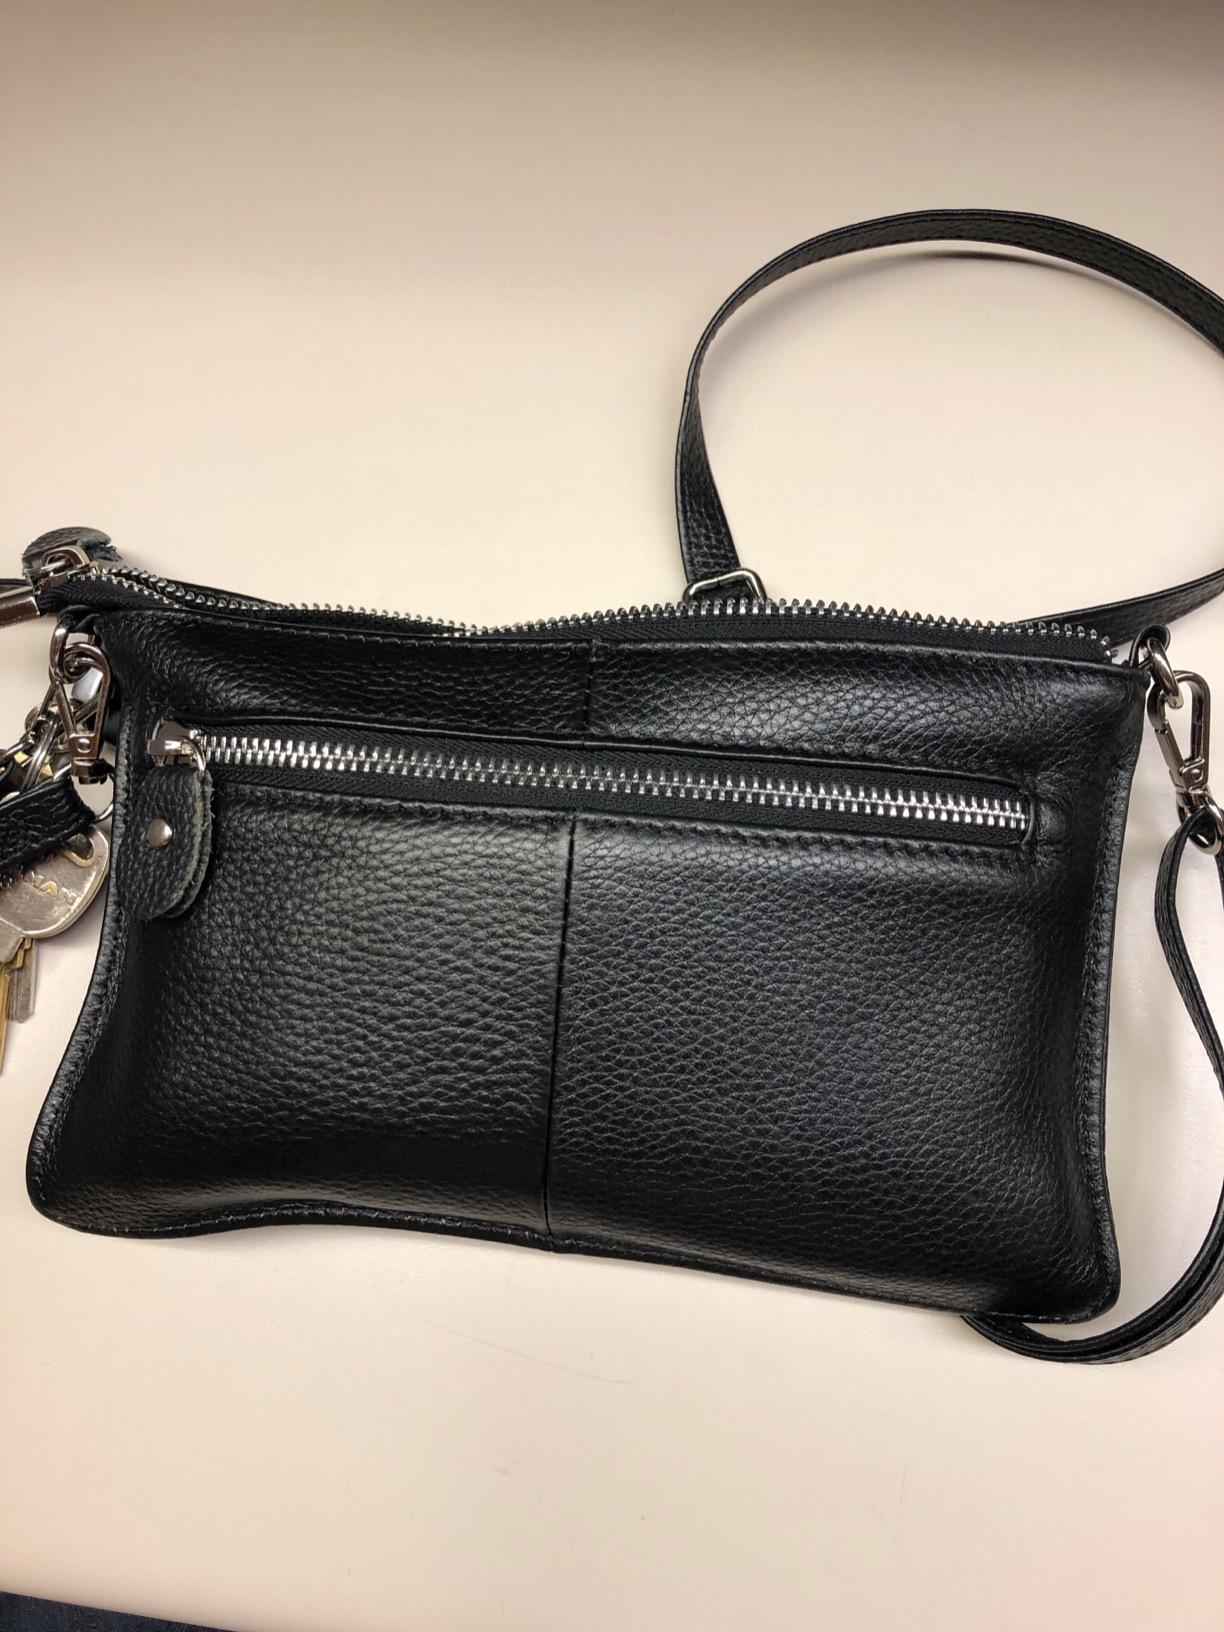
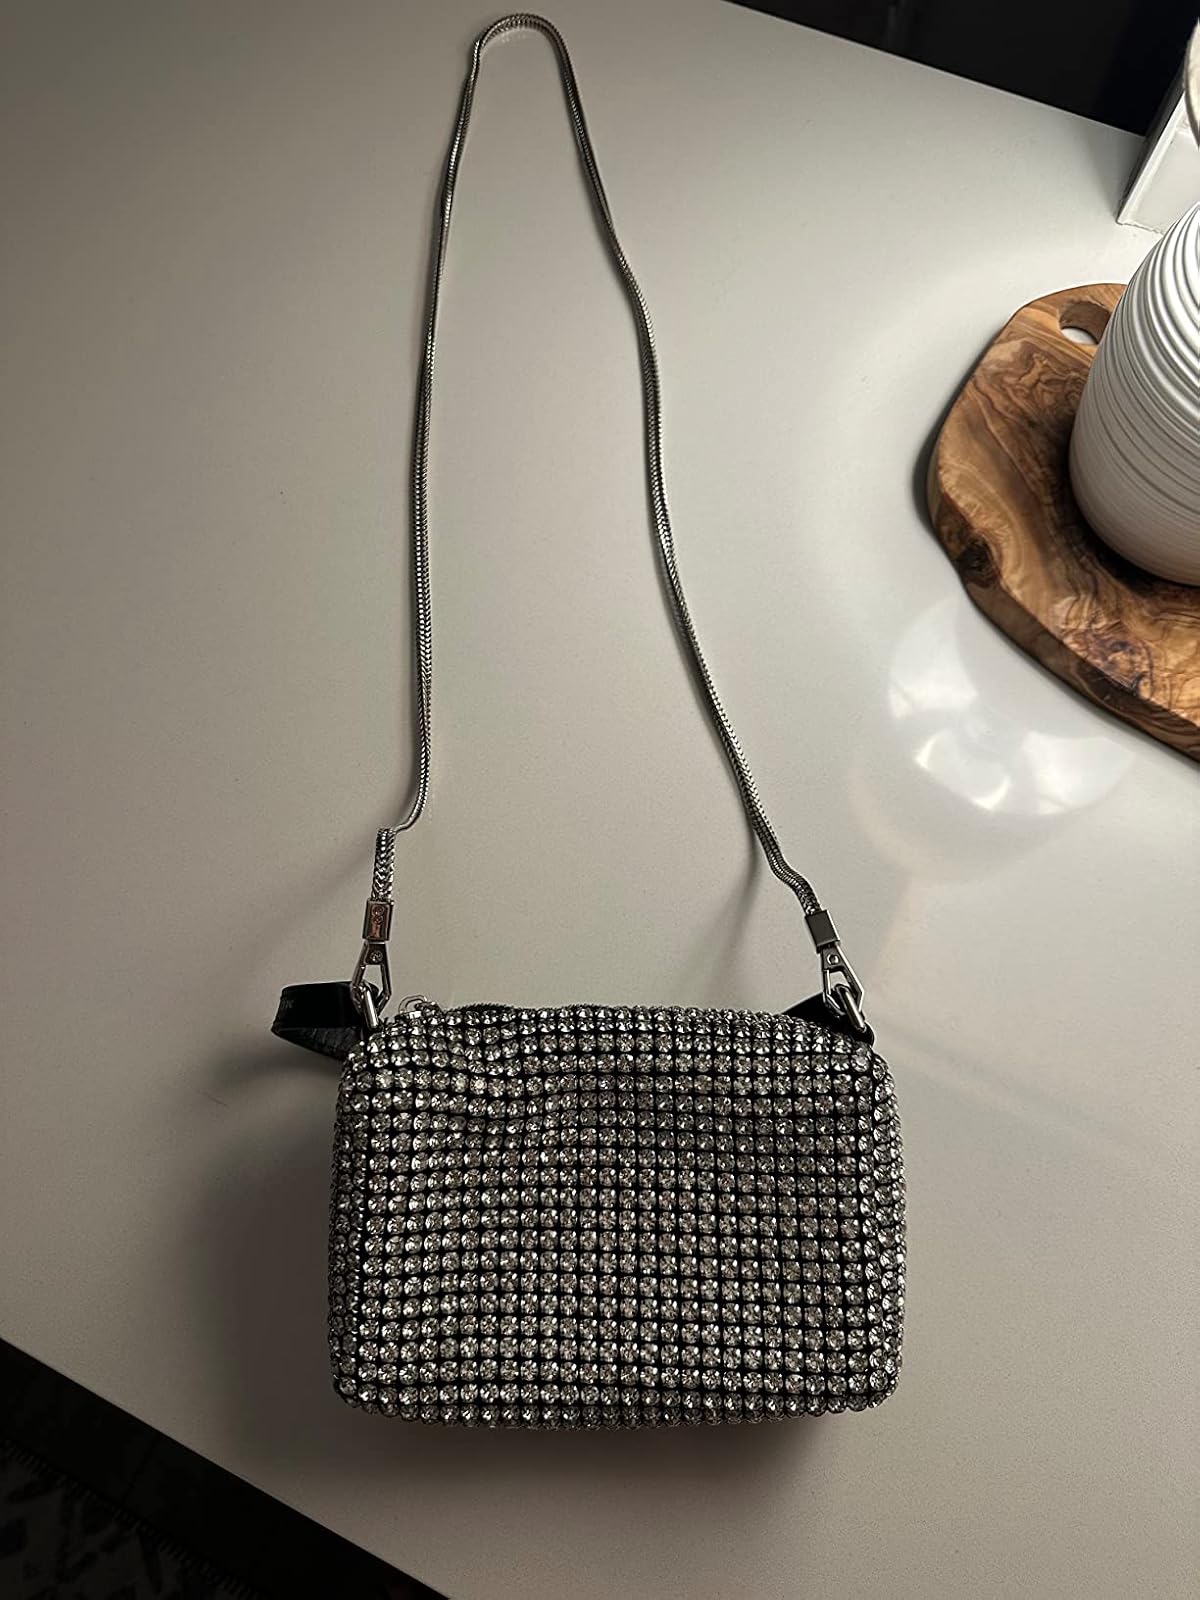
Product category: accessories_handbag
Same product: no